Otis Angell Gristmill

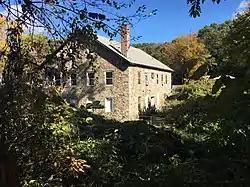

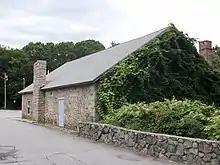
Otis Angell Gristmill SW side

The Otis Angell Gristmill is a historic mill in Governor John Notte Memorial Park, North Providence, Rhode Island. Built about 1855, it is a well-preserved example of a small 19th-century industrial site, with a stone mill building and a small mill pond. The site was added to the National Register of Historic Places in 2017. The mill building now serves as a local community center.